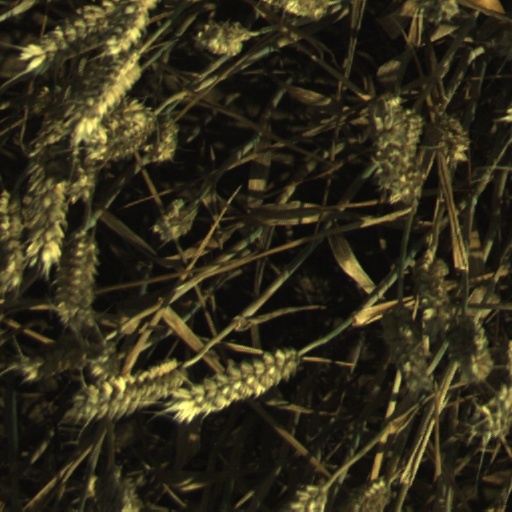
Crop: wheat